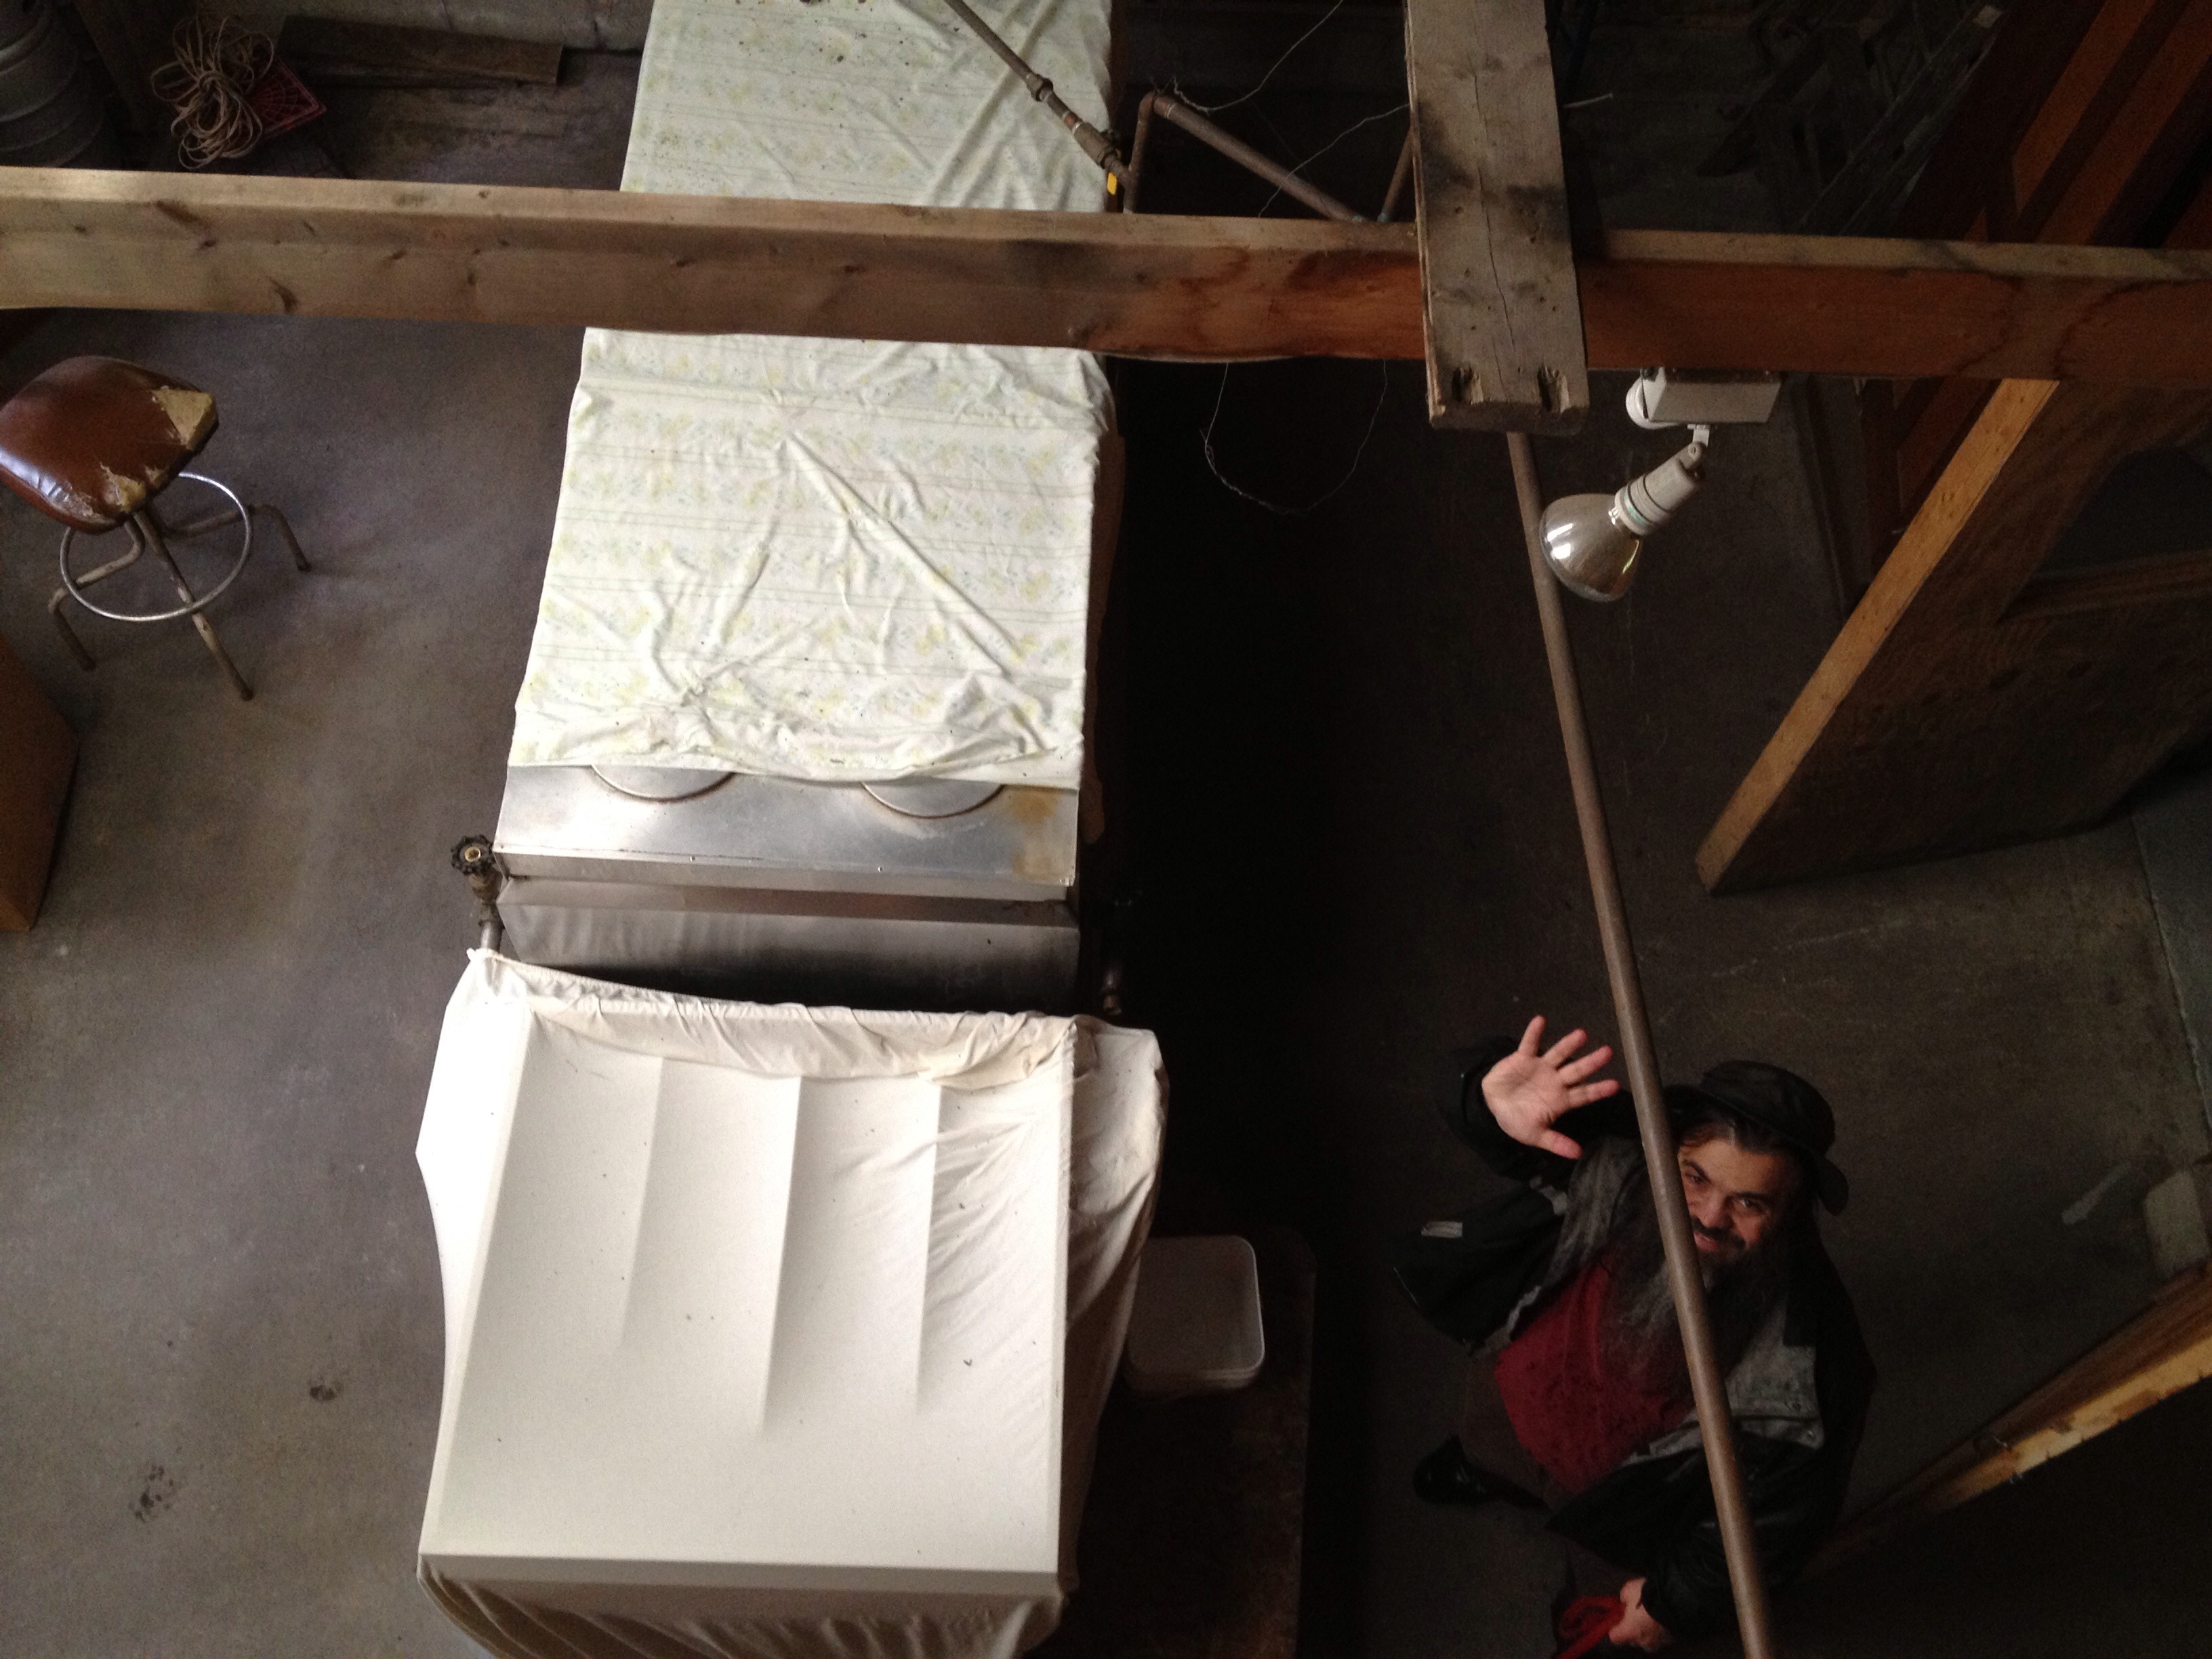
wood, chair, furniture, room, man made object